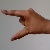
The image shows a hand gesture representing the letter 'Z' in Indian Sign Language.